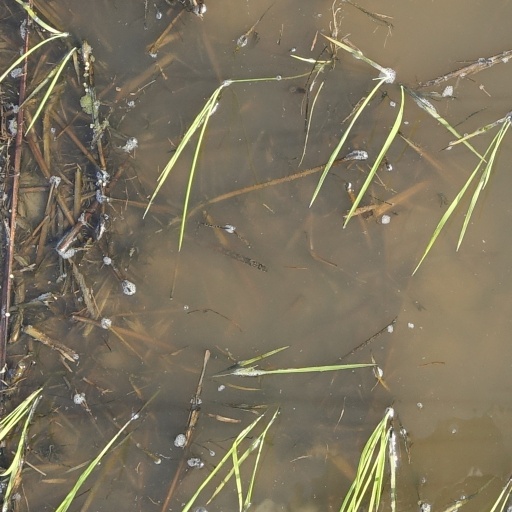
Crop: rice